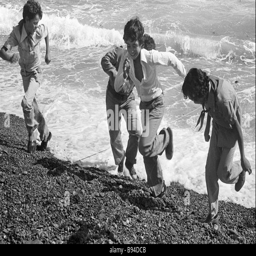
these children are vacationing at the camp on the coast